Friedrich Ebert Foundation

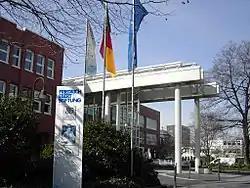
Friedrich Ebert Foundation in Bonn

Today, the Friedrich Ebert Foundation employs several hundred employees in their offices in Bonn and Berlin, as well as in 14 regional offices and an academy within Germany and in over 100 foreign agencies. It is financed mainly through grants from the federal budget and the budgets of the various .